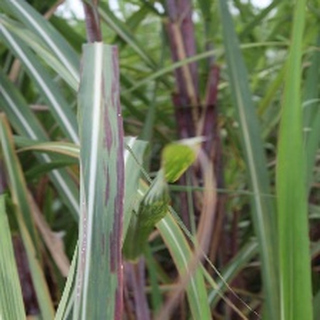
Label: sugarcane_bacterial_blight